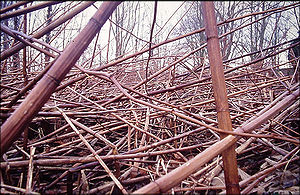
Japanpileurt / Galleri
Japanpileurt, japanboghvede eller japansk pileurt, er en op til 2,5 meter høj, bestanddannende urt, der vokser i krat og ved veje og vandløb. Navnet skrives ofte japan-pileurt.